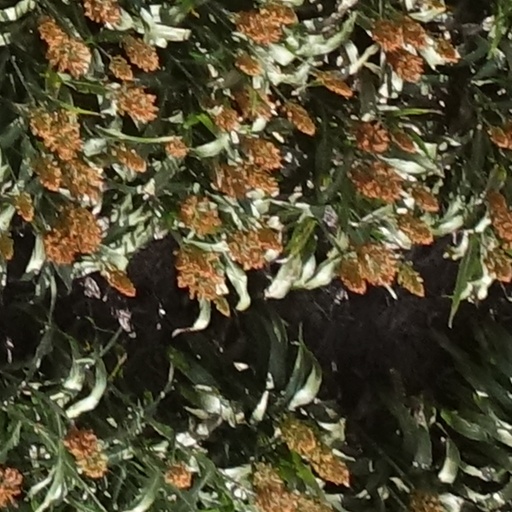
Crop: sorghum